The Races at Longchamp

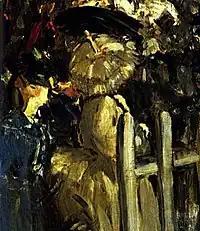
Manet's wife at the bottom left of the painting

The most noteworthy aspect of the work is the unprecedented view of horses racing directly toward the viewer. Before this, horse racing was generally shown from the side, and Manet himself would go back to this in 1872 in his work "The Races in the Bois de Boulogne." The art historian Juliet Wilson-Bareau notes that this presentation of the horses makes them appear "as if exploding from a distant mass of trees in the background." The viewer, who seems to be standing on the track, is set facing south, towards Saint-Cloud.